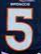
Number: 5